August Strindberg

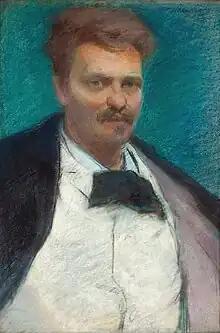
Władysław Ślewiński, "Portrait of August Strindberg", 1896, National Museum in Warsaw

Similar to 20 years earlier when he frequented The Red Room, he now went to the German tavern The Black Porker. Here he met a diverse group of artists from Scandinavia, Poland, and Germany. His attention turned to Frida Uhl, who was twenty-three years younger than Strindberg. They were married in 1893. Less than a year later, their daughter Kerstin was born and the couple separated, though their marriage was not officially dissolved until 1897. Frida's family, in particular her mother, who was a devout Catholic, had an important influence on Strindberg, and in an 1894 letter he declared "I feel the hand of our Lord resting over me."